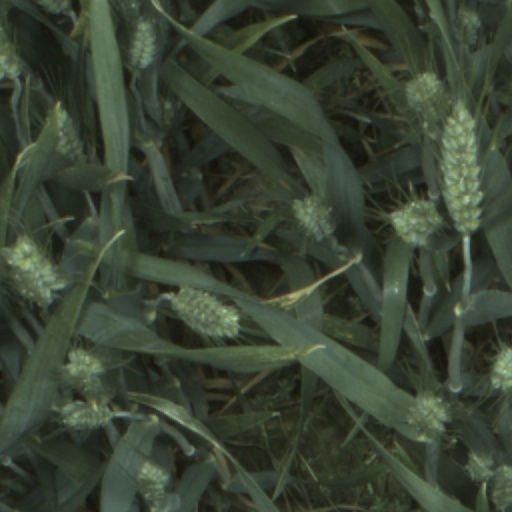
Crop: wheat